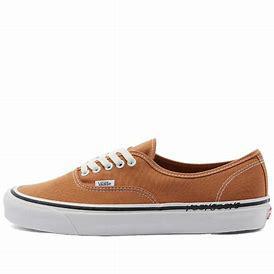
Brand: Vans
Model: UA Authentic 44 DX